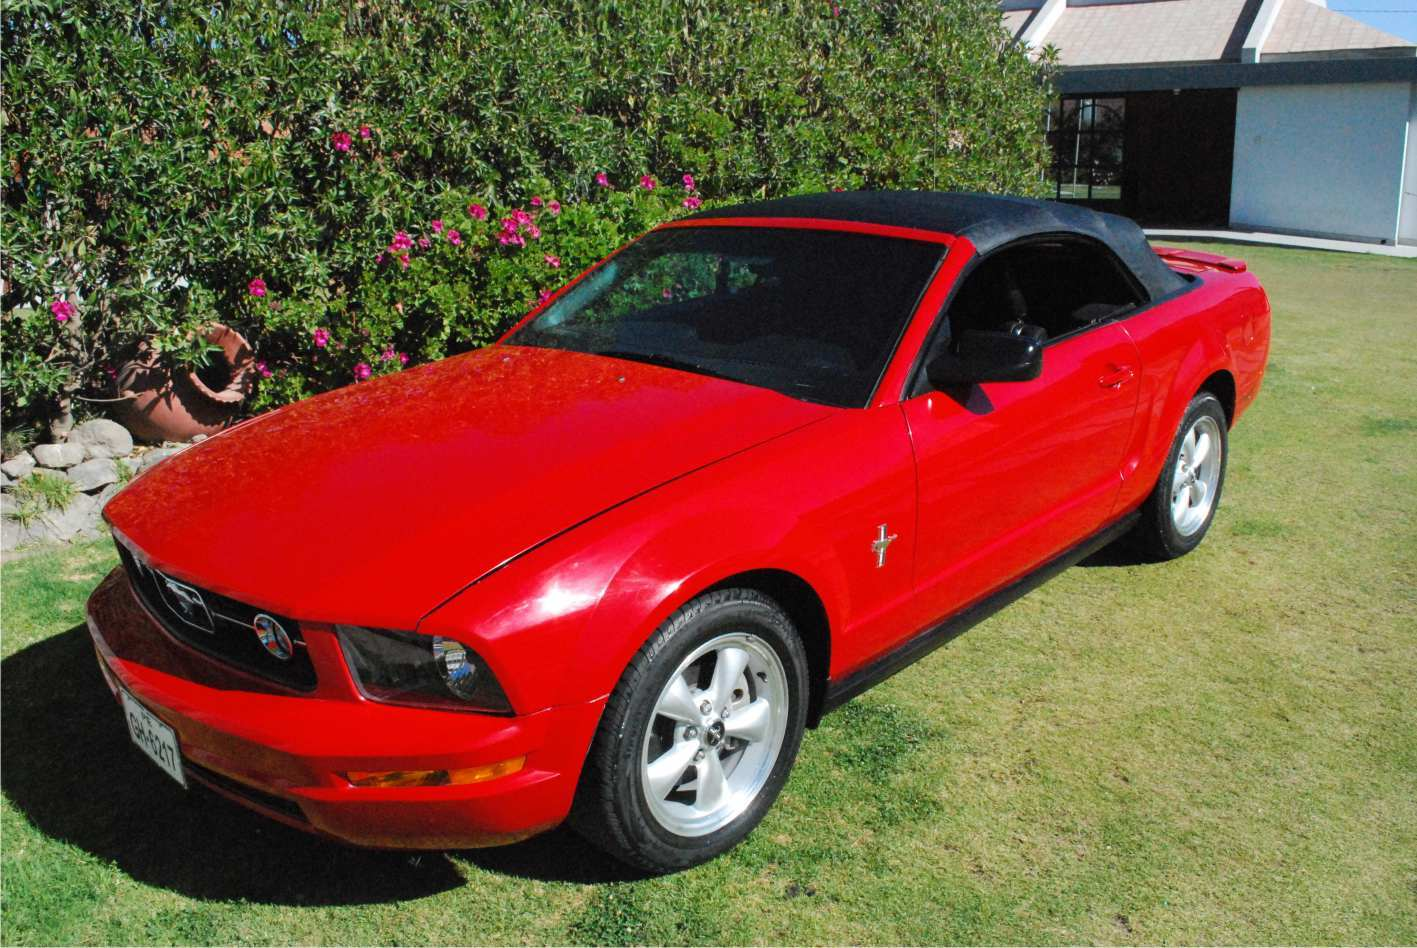
Car model: 2007 Ford Mustang Convertible